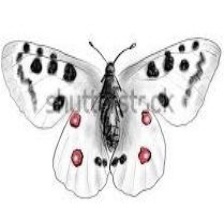
Species: APPOLLO